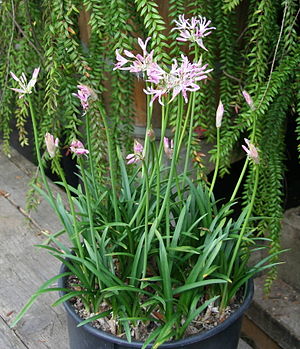
Nerine
Kruset Nerine (Nerine undulata)